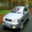
Label: automobile